Trams in Melbourne

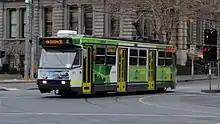
An A2-class tram

It was announced on 27 September 2010 that Bombardier Transportation had won a $303 million contract to supply and maintain 50 new E-class trams, the contract includes an option for a further 100. They will be built at Bombardier's Dandenong factory, with the propulsion systems and bogies coming from Bombardier's factories in Mannheim and Siegen, Germany, respectively. The trams will be 33 metres long and have a capacity of 210 passengers and are due to be in service in 2013. The first E-class tram arrived at Preston Workshops in late June 2013 for testing, with the first two E-class entering revenue service in November 2013.